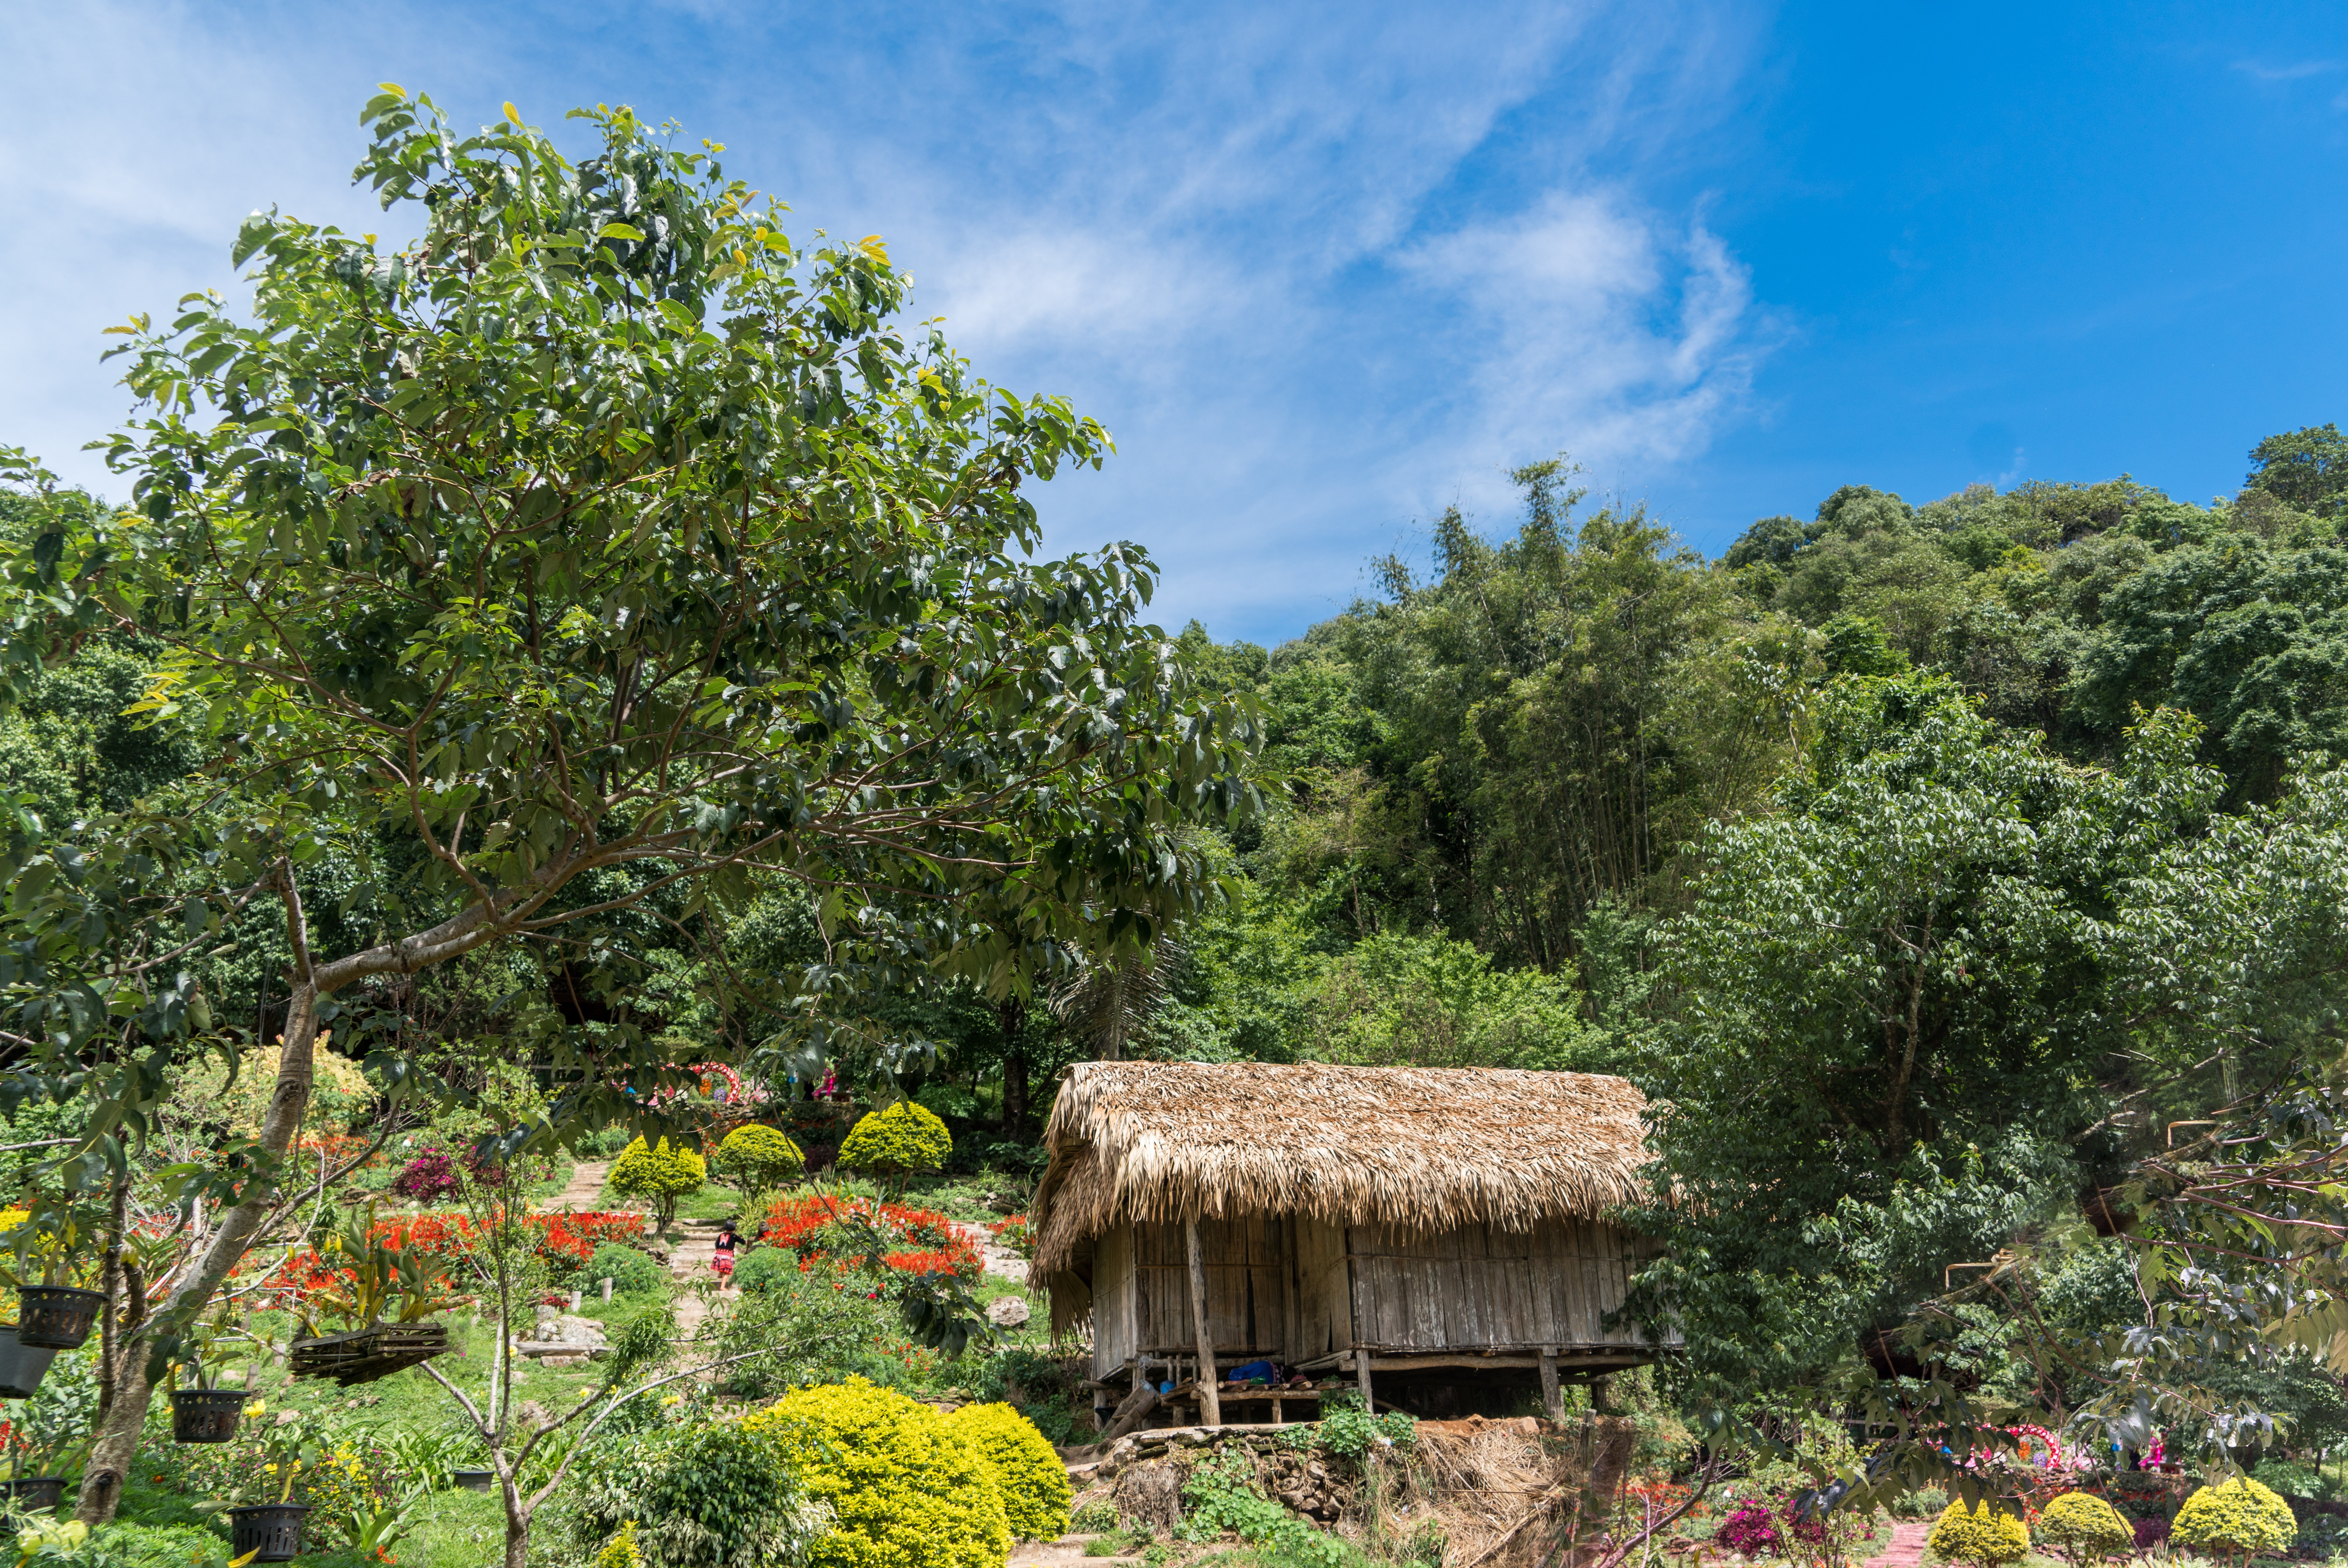
tree, nature, sky, flower, travel, jungle, museum, religion, asia, ancient, botany, garden, thailand, flowers, clouds, vegetation, shrub, culture, estate, tribal, ecosystem, rural area, chiang mai